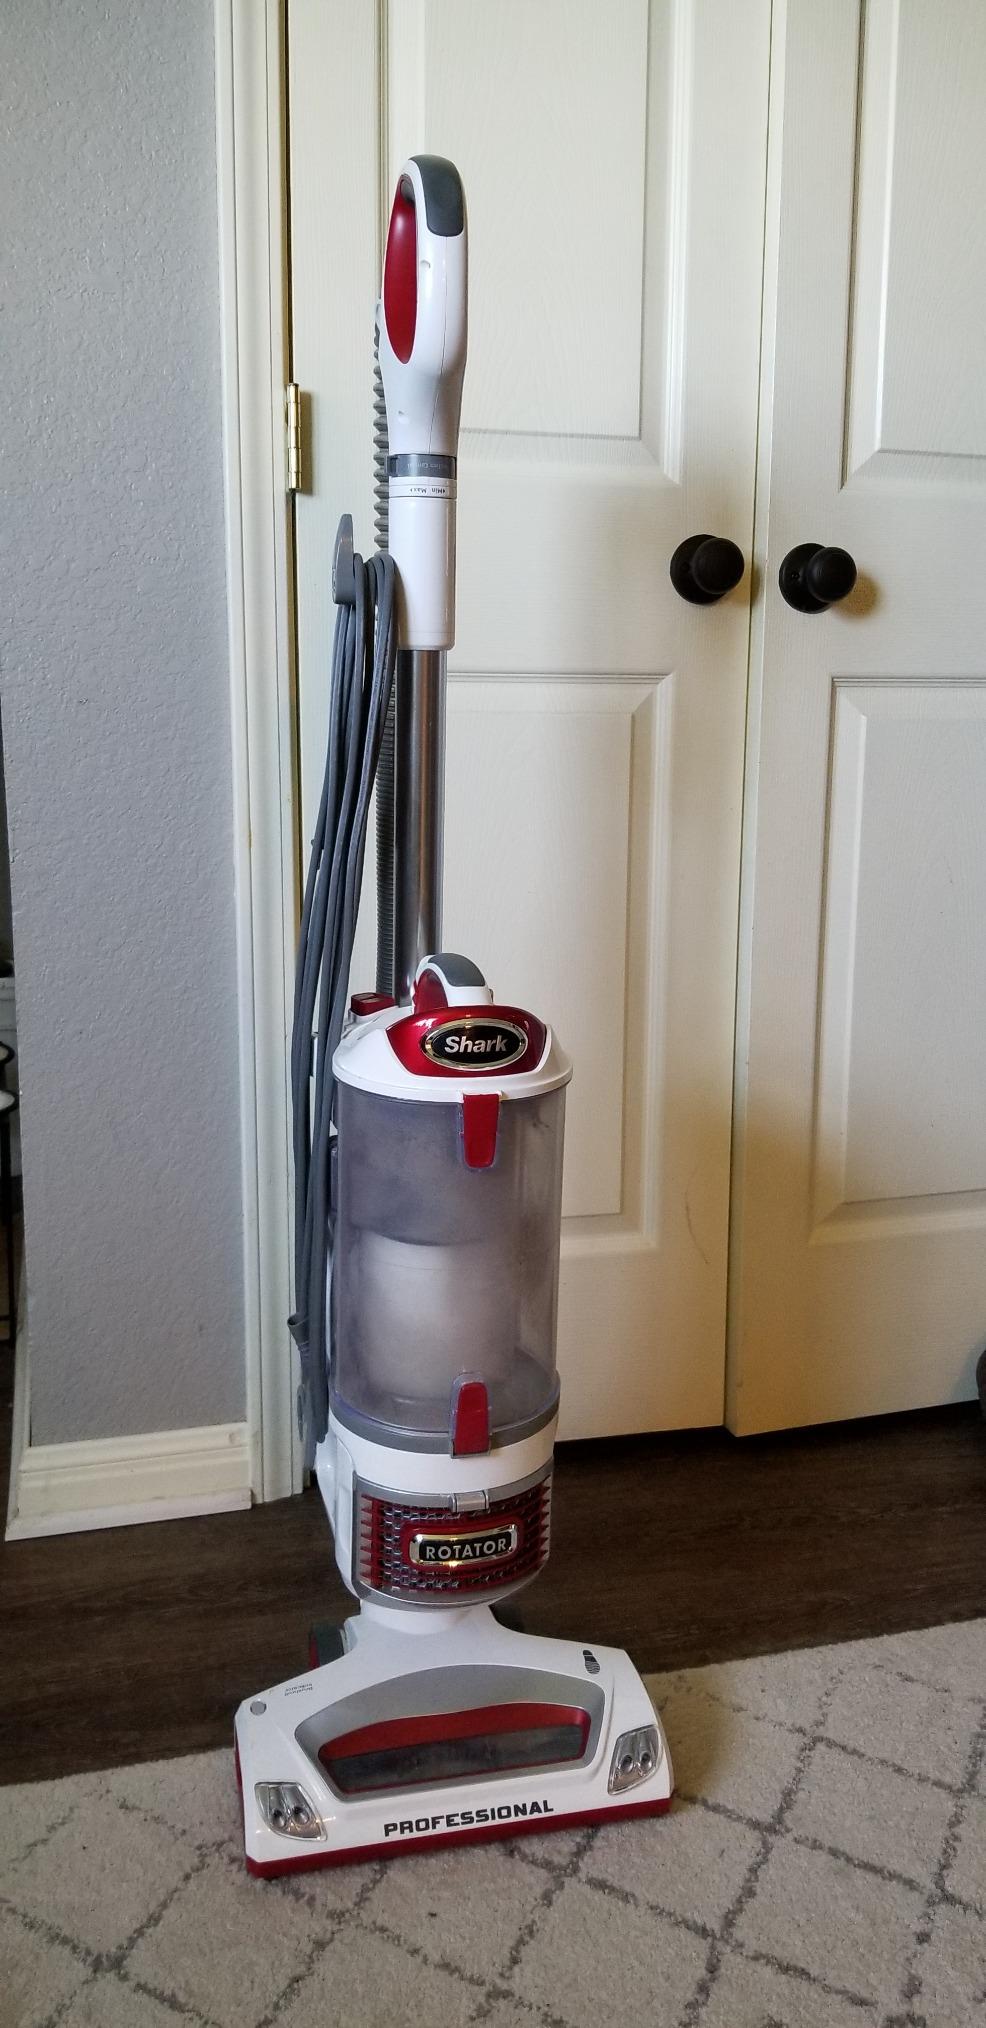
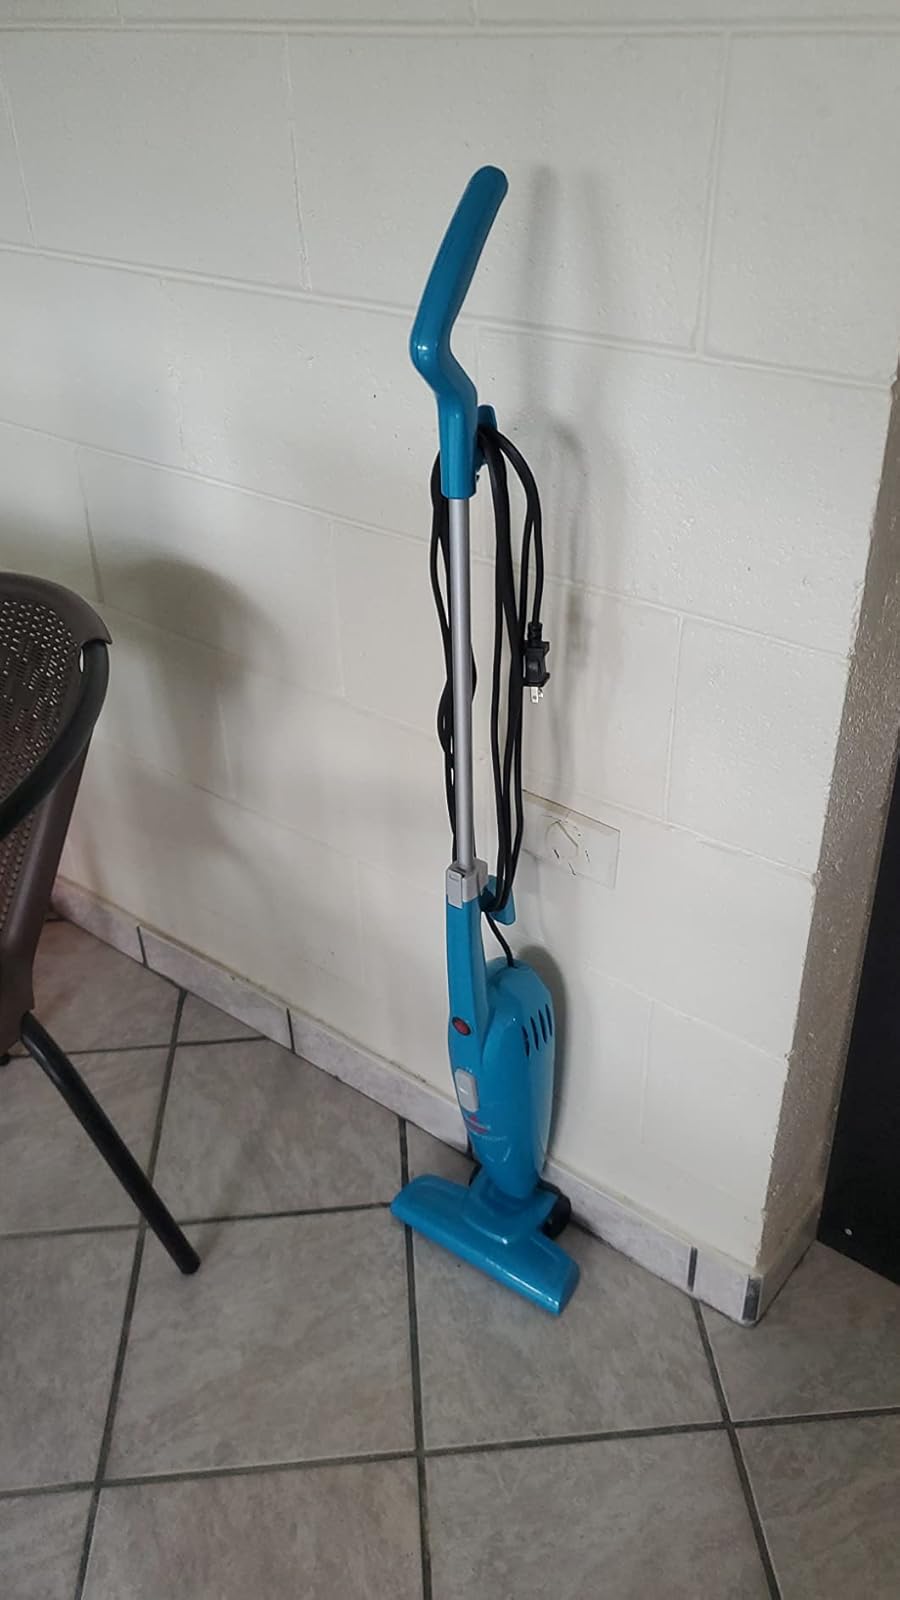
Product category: items_vacuum
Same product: no